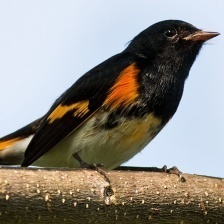
Species: AMERICAN REDSTART
Scientific name: SETOPHAGA RUTICILLA